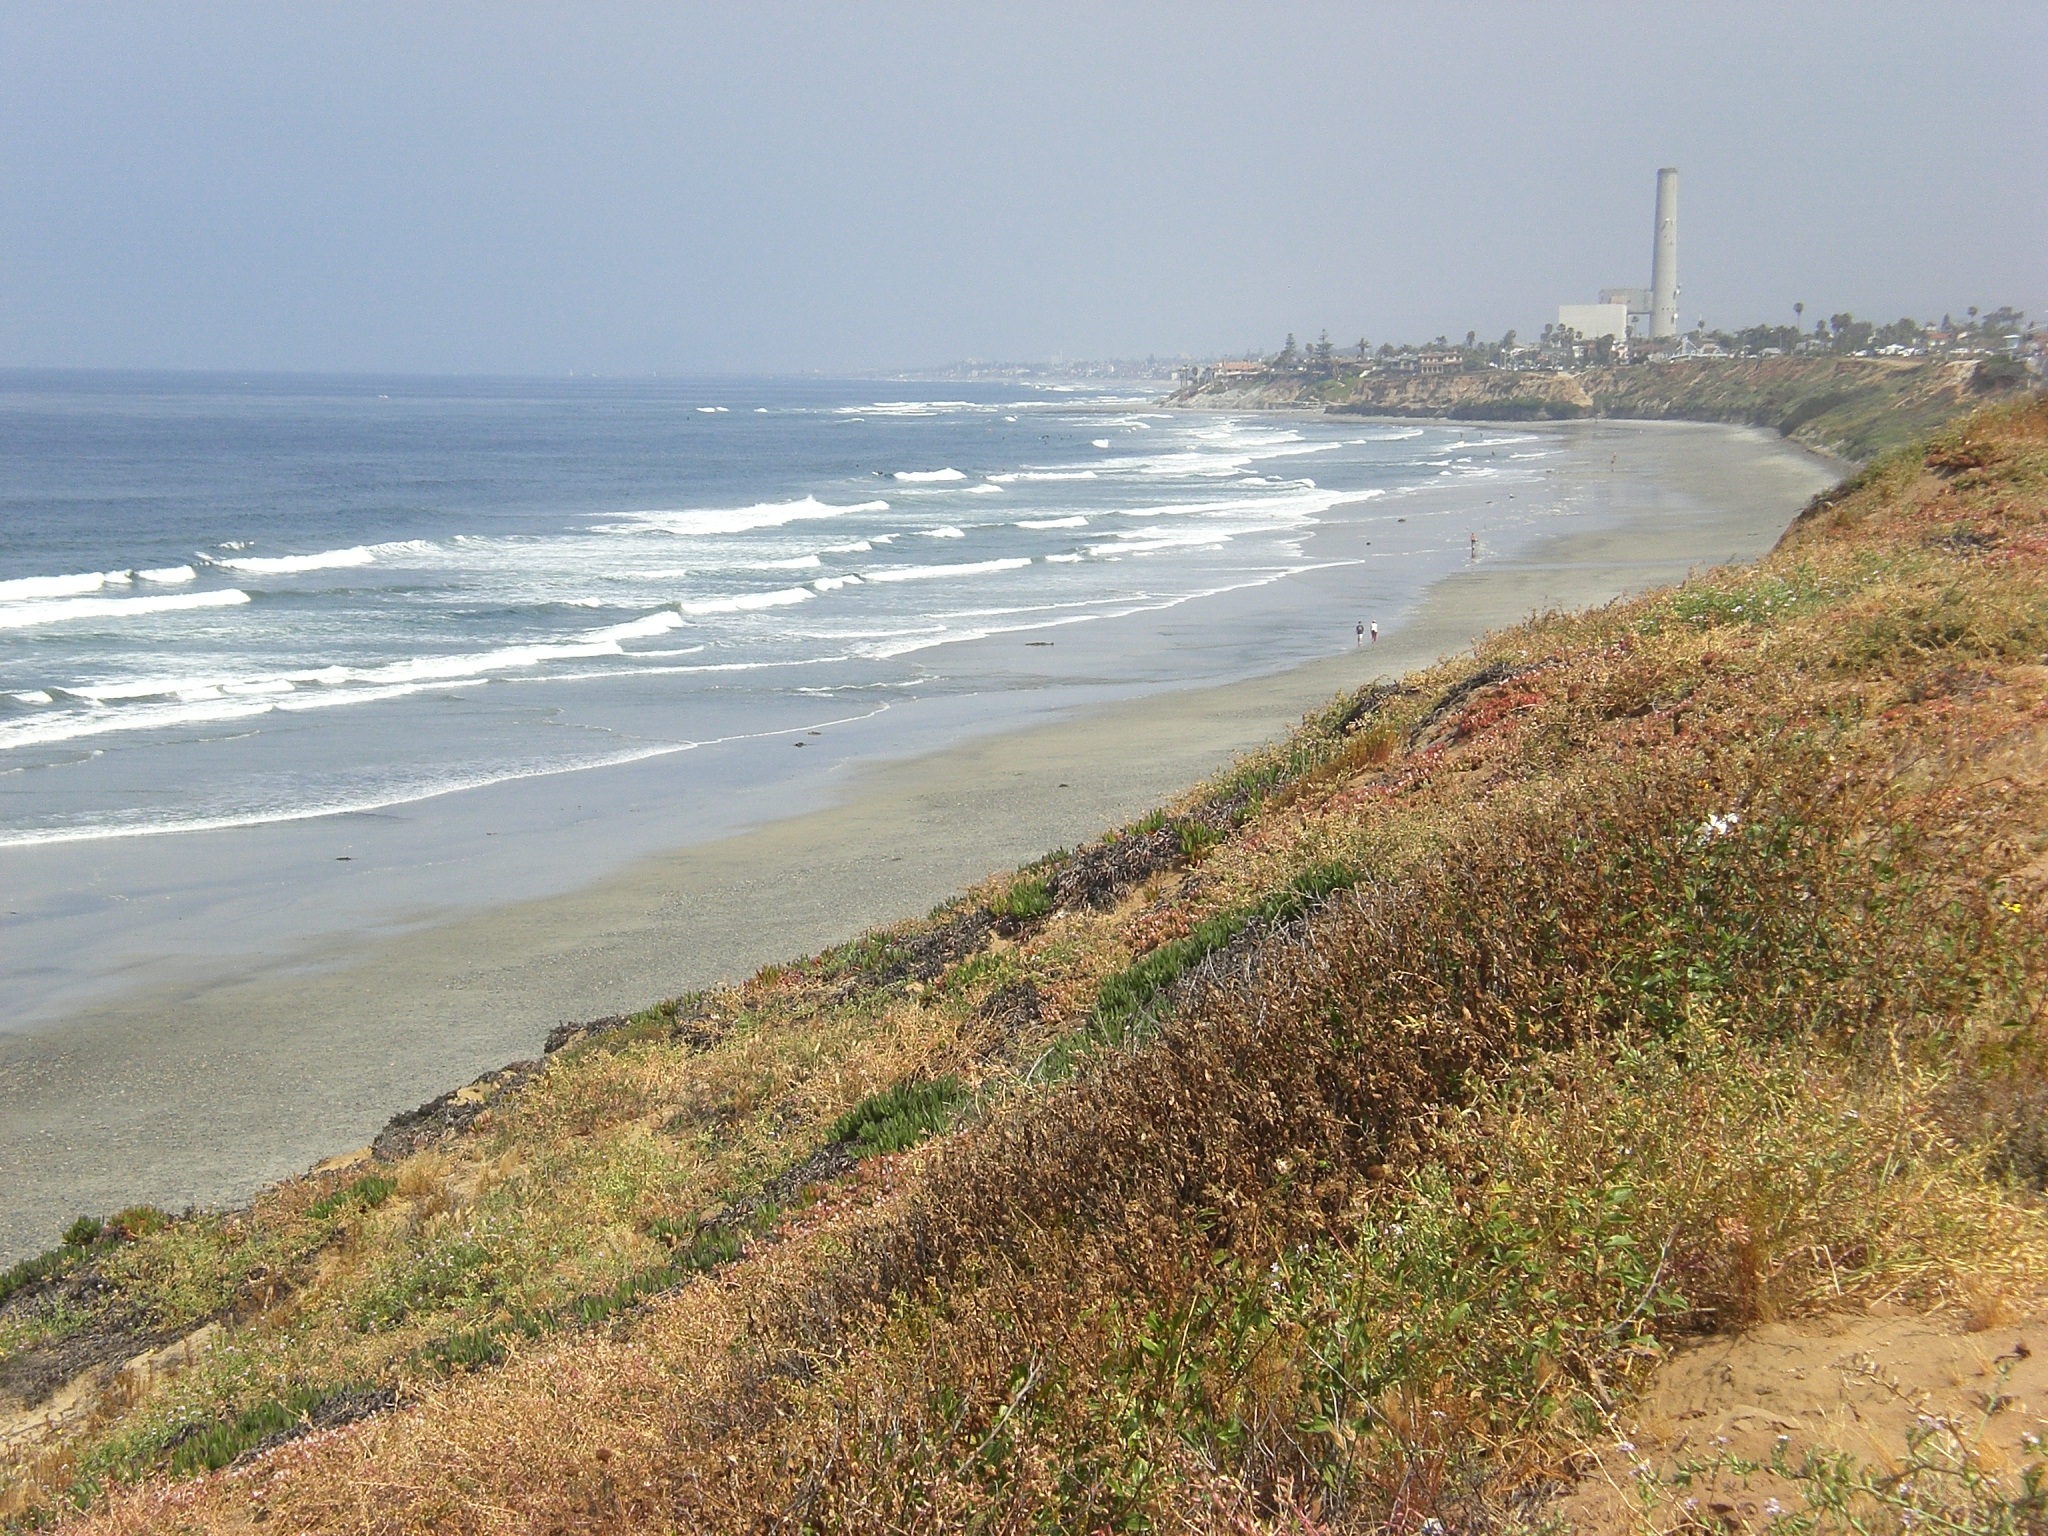
beach, sea, coast, sand, ocean, horizon, shore, wave, wind, cliff, cove, tower, bay, terrain, body of water, waves, habitat, cape, carlsbad, wind wave